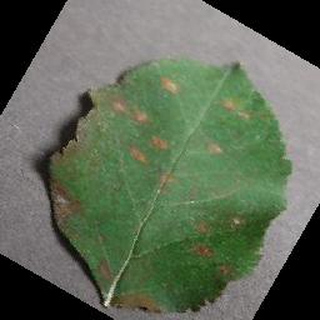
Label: apple_cedar_apple_rust